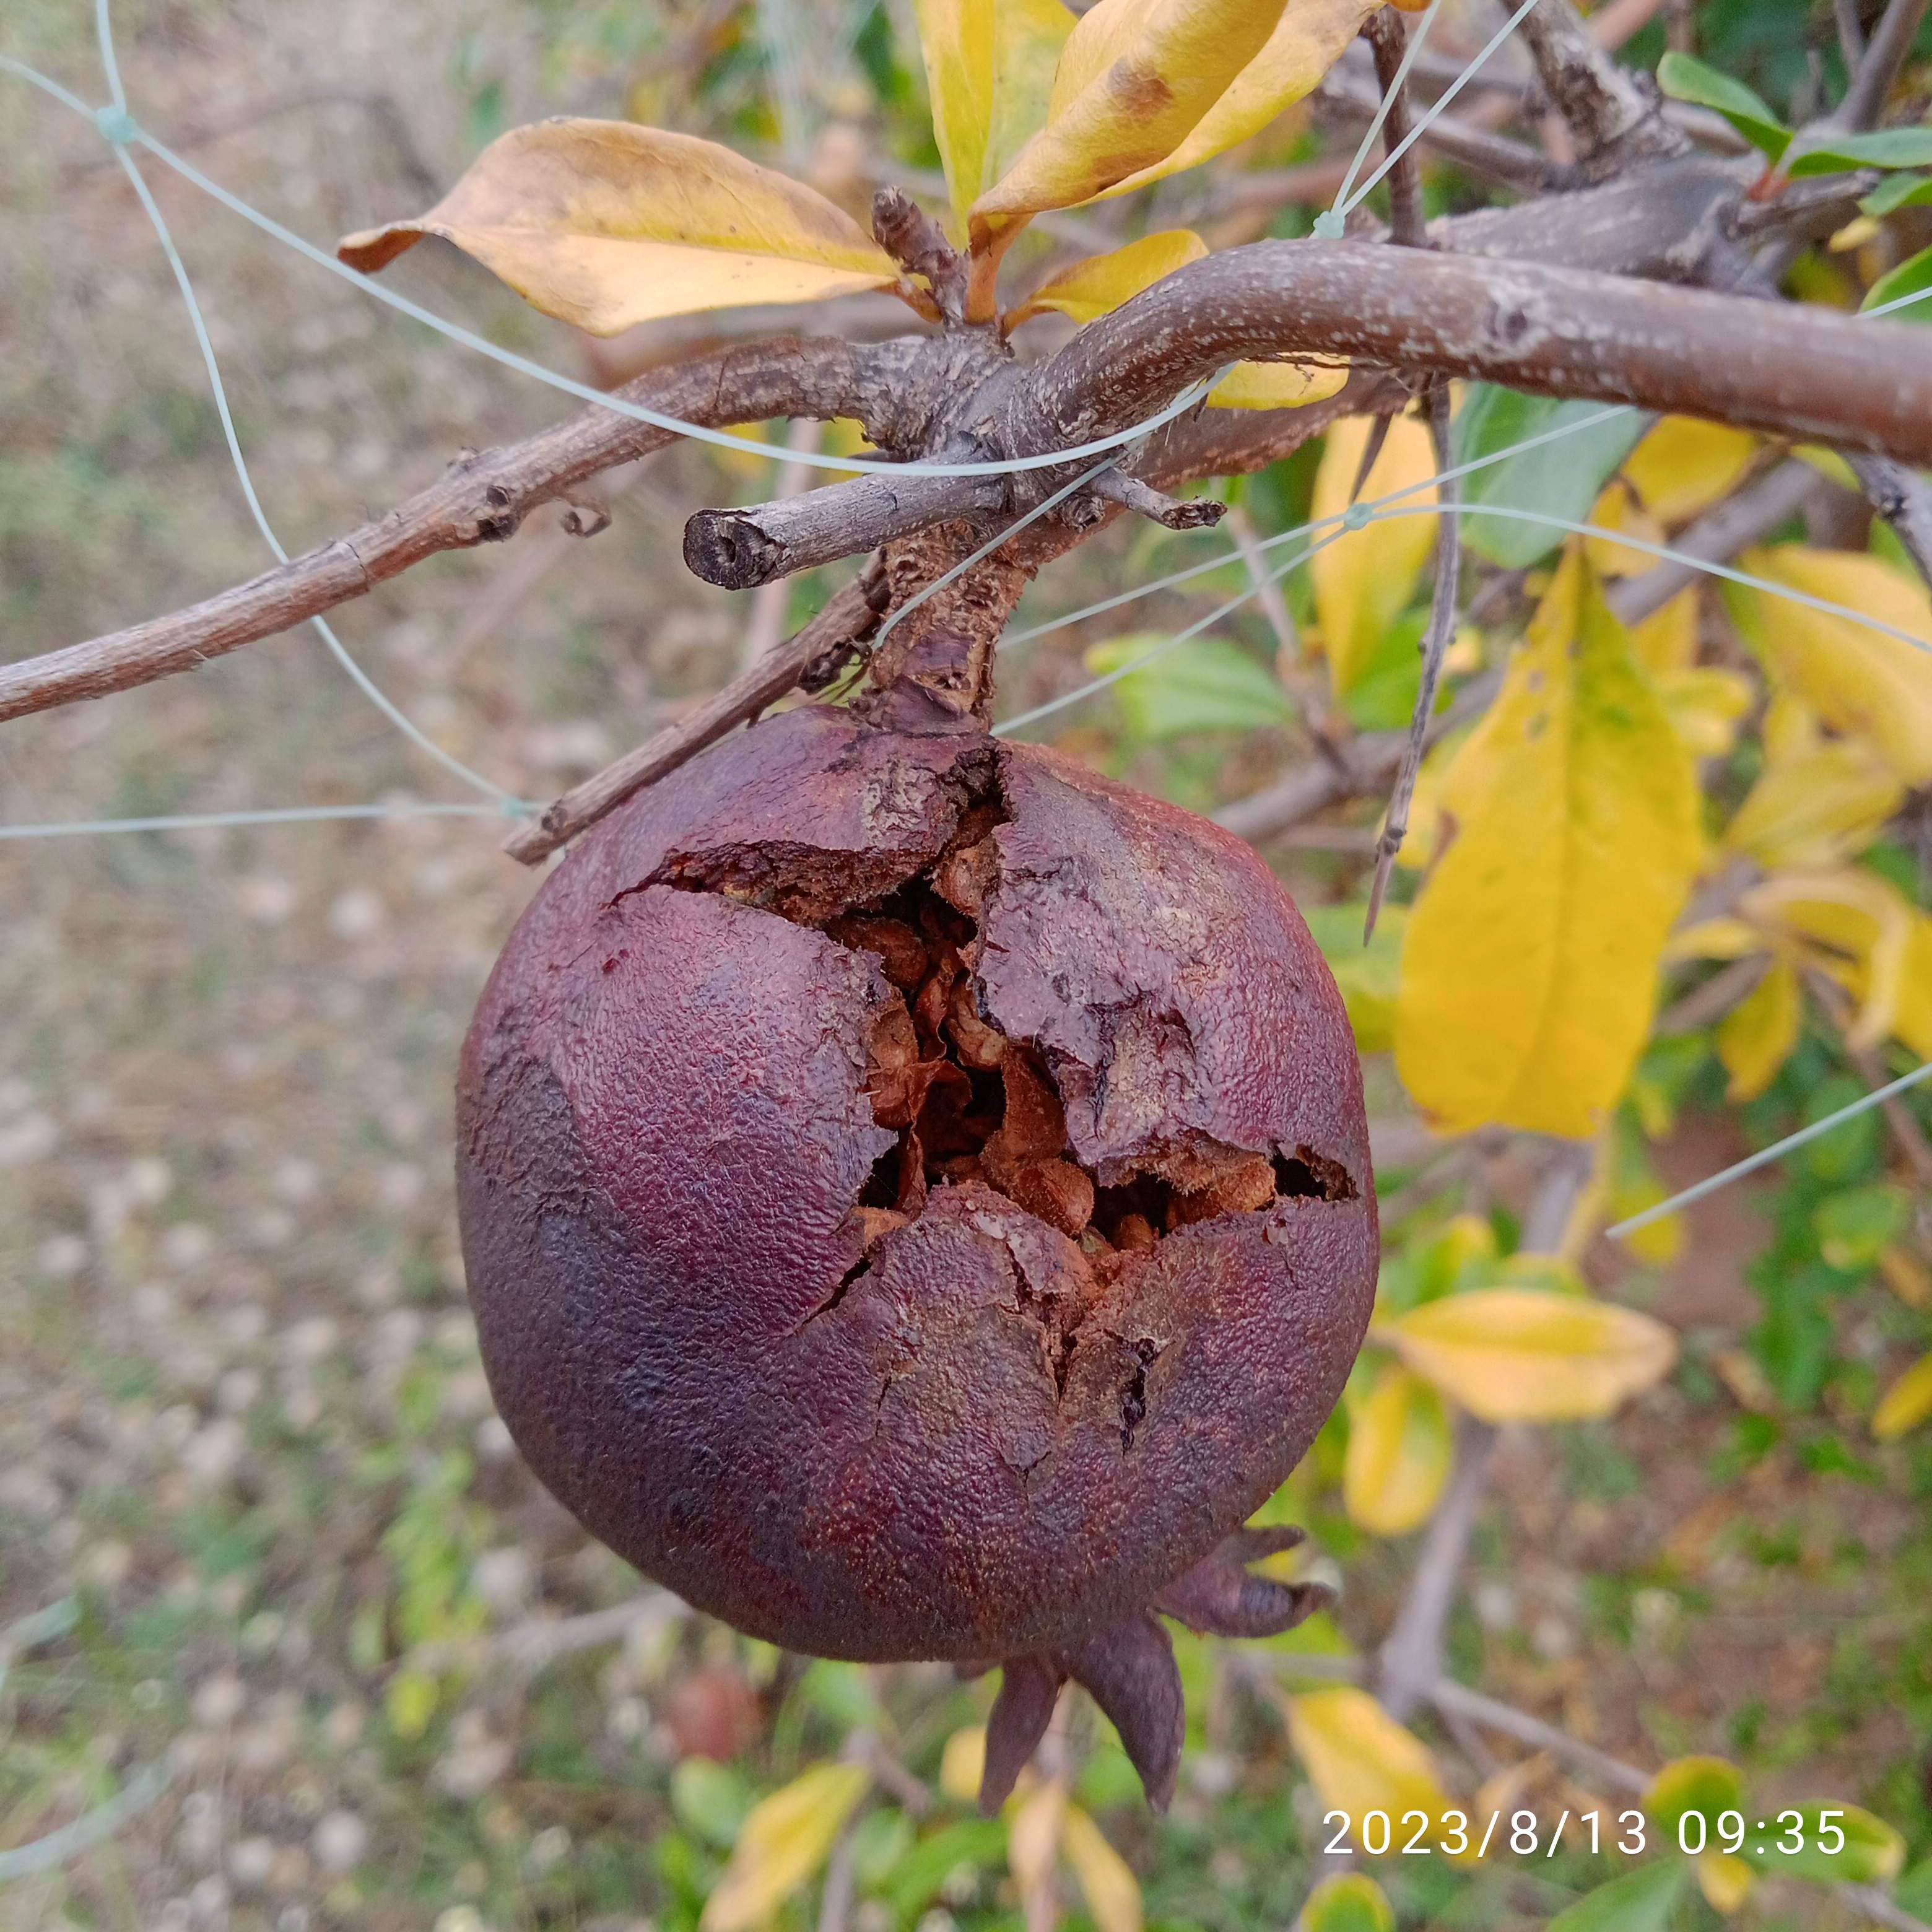
Label: Bacterial_Blight